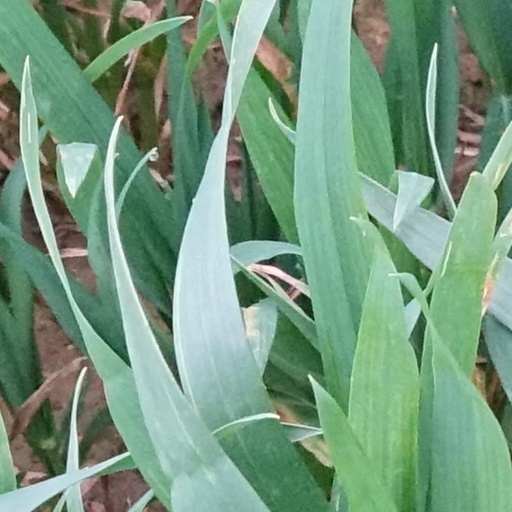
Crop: wheat